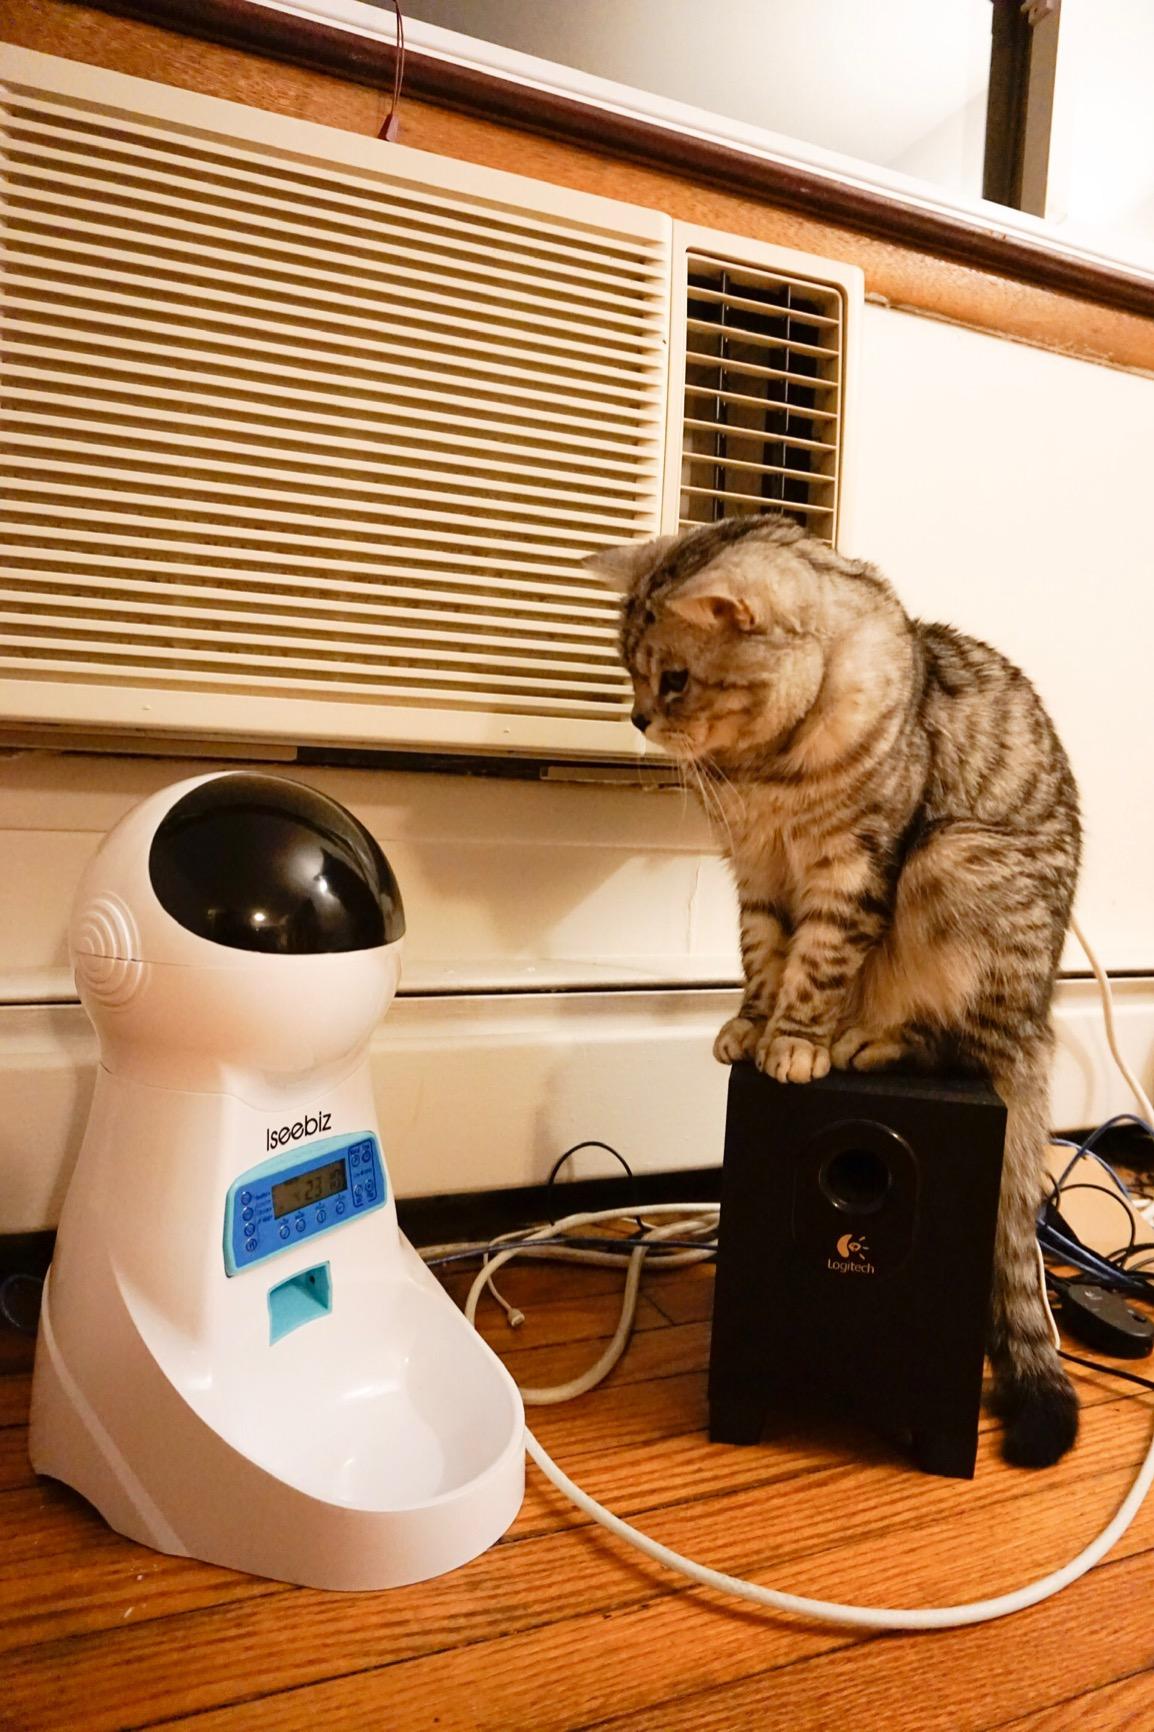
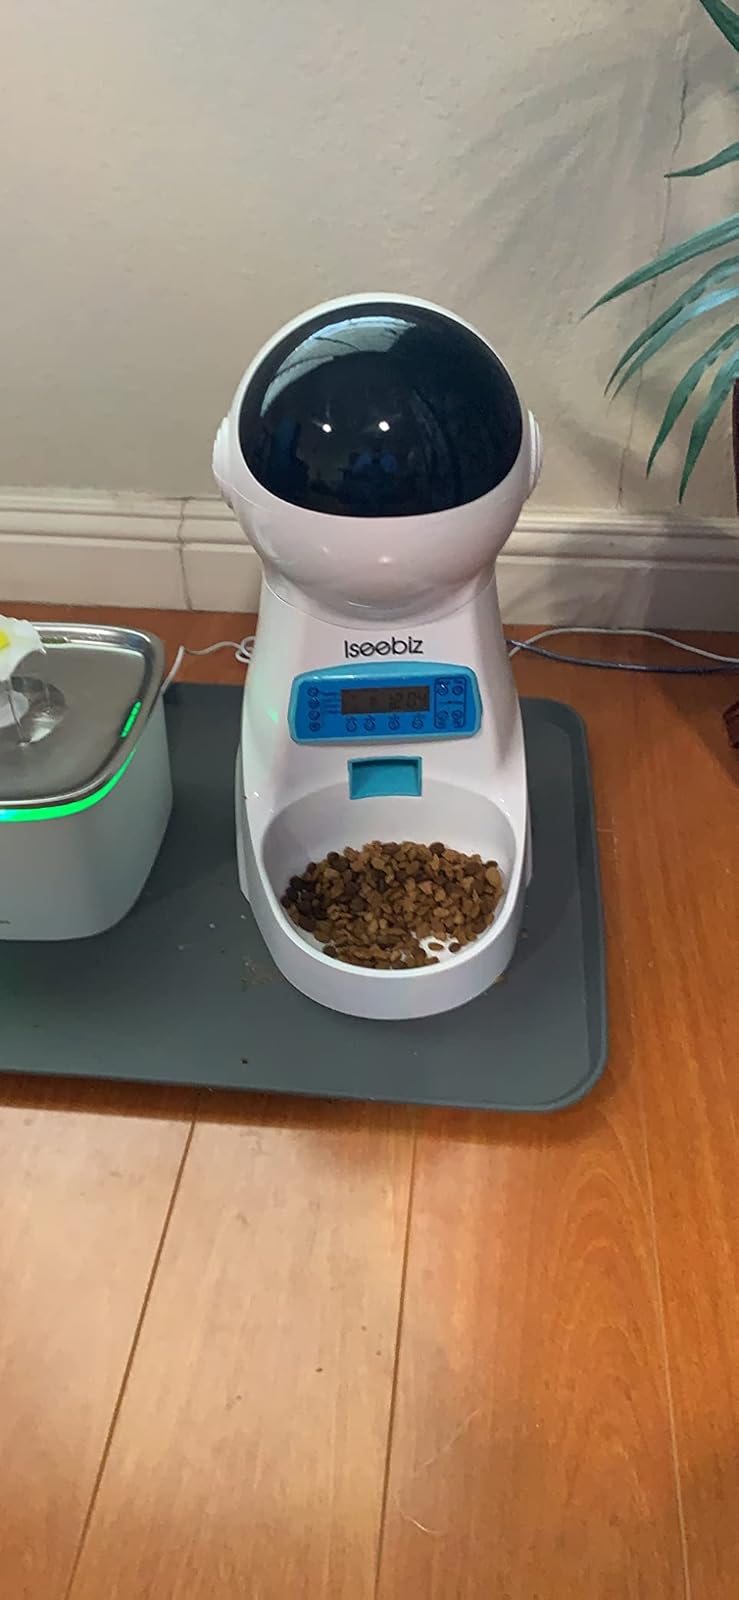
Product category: items_feeder
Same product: yes